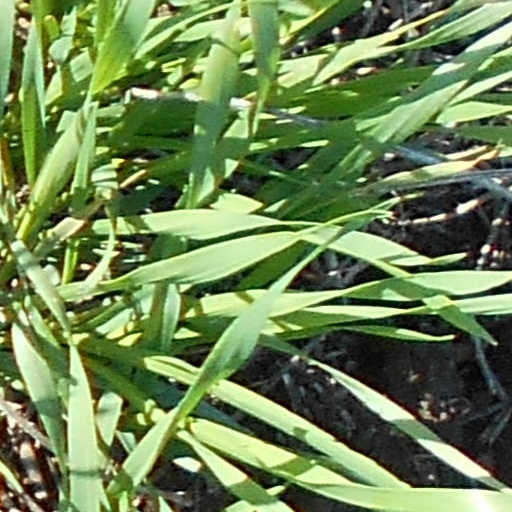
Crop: wheat